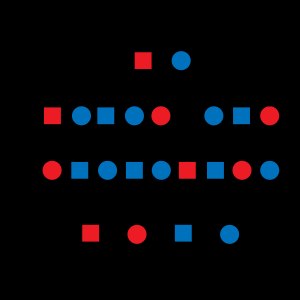
Dominansforhold / Dominant allel / Autosomal dominant
Eksempel på et stamtræ for en autosomalt nedarvet dominant egenskab.
I genetik beskriver dominansforhold, hvilken type arvegang der er tale om. En allel kan nedarves enten dominant eller være recessiv. Derforuden findes to varianter af dominans, som kaldes co-dominans og ufuldstændig dominans. Allelen er dominant hvis den bestemmer det fænotypiske udtryk, mens den er recessiv, hvis den kan skjules bag en dominant allel og dermed kun udtrykkes, idet to ens recessive alleler forekommer samtidigt.